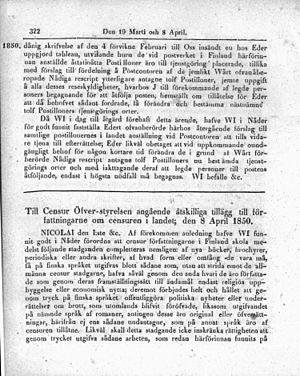
Le décret linguistique de 1850, suédois : Nådig Förordning till Censur-Öfver-styrelsen angående åtskilliga tillägg till författningarne om censuren i landet est une loi de censure édictée le 8 avril 1850 par lequel on essaiera d’empêcher la propagation du printemps des peuples de 1848 au Grand-duché de Finlande.